2012 Vanderbilt Commodores football team

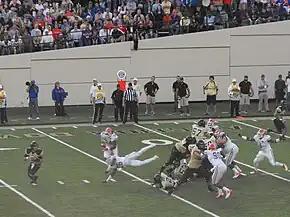
Florida 31 Vanderbilt 17

Auburn and Vandy have met 41 time since 1893 Vandy leads by one game at 21–20–1 Vandy lost the first meeting and won the next 5, games tied 1, lost 2, won 2, lost 1, won 2, lost 1, won1, lost 1, Vandy won the next 8 Auburn won the next in 1955 Vanderbilt played in its first bowl game against Auburn Vandy won 25–13 from 1893 to 1955 Vandy and Auburn played 28 time Vandy lead 19–7–1. The teams did not play from 1956 to 1977 from 1978 to present the teams have played only 15 times Auburn won 13 straight games Vandy has won the last two. The 2008 game was a "ESPN College GameDay" game which Vandy won it made them at the time 5–0.